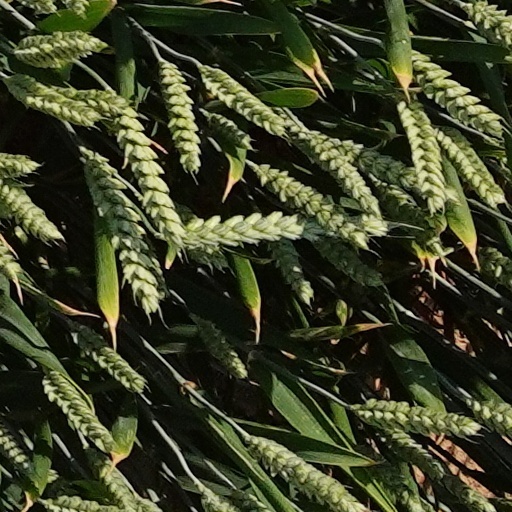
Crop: wheat